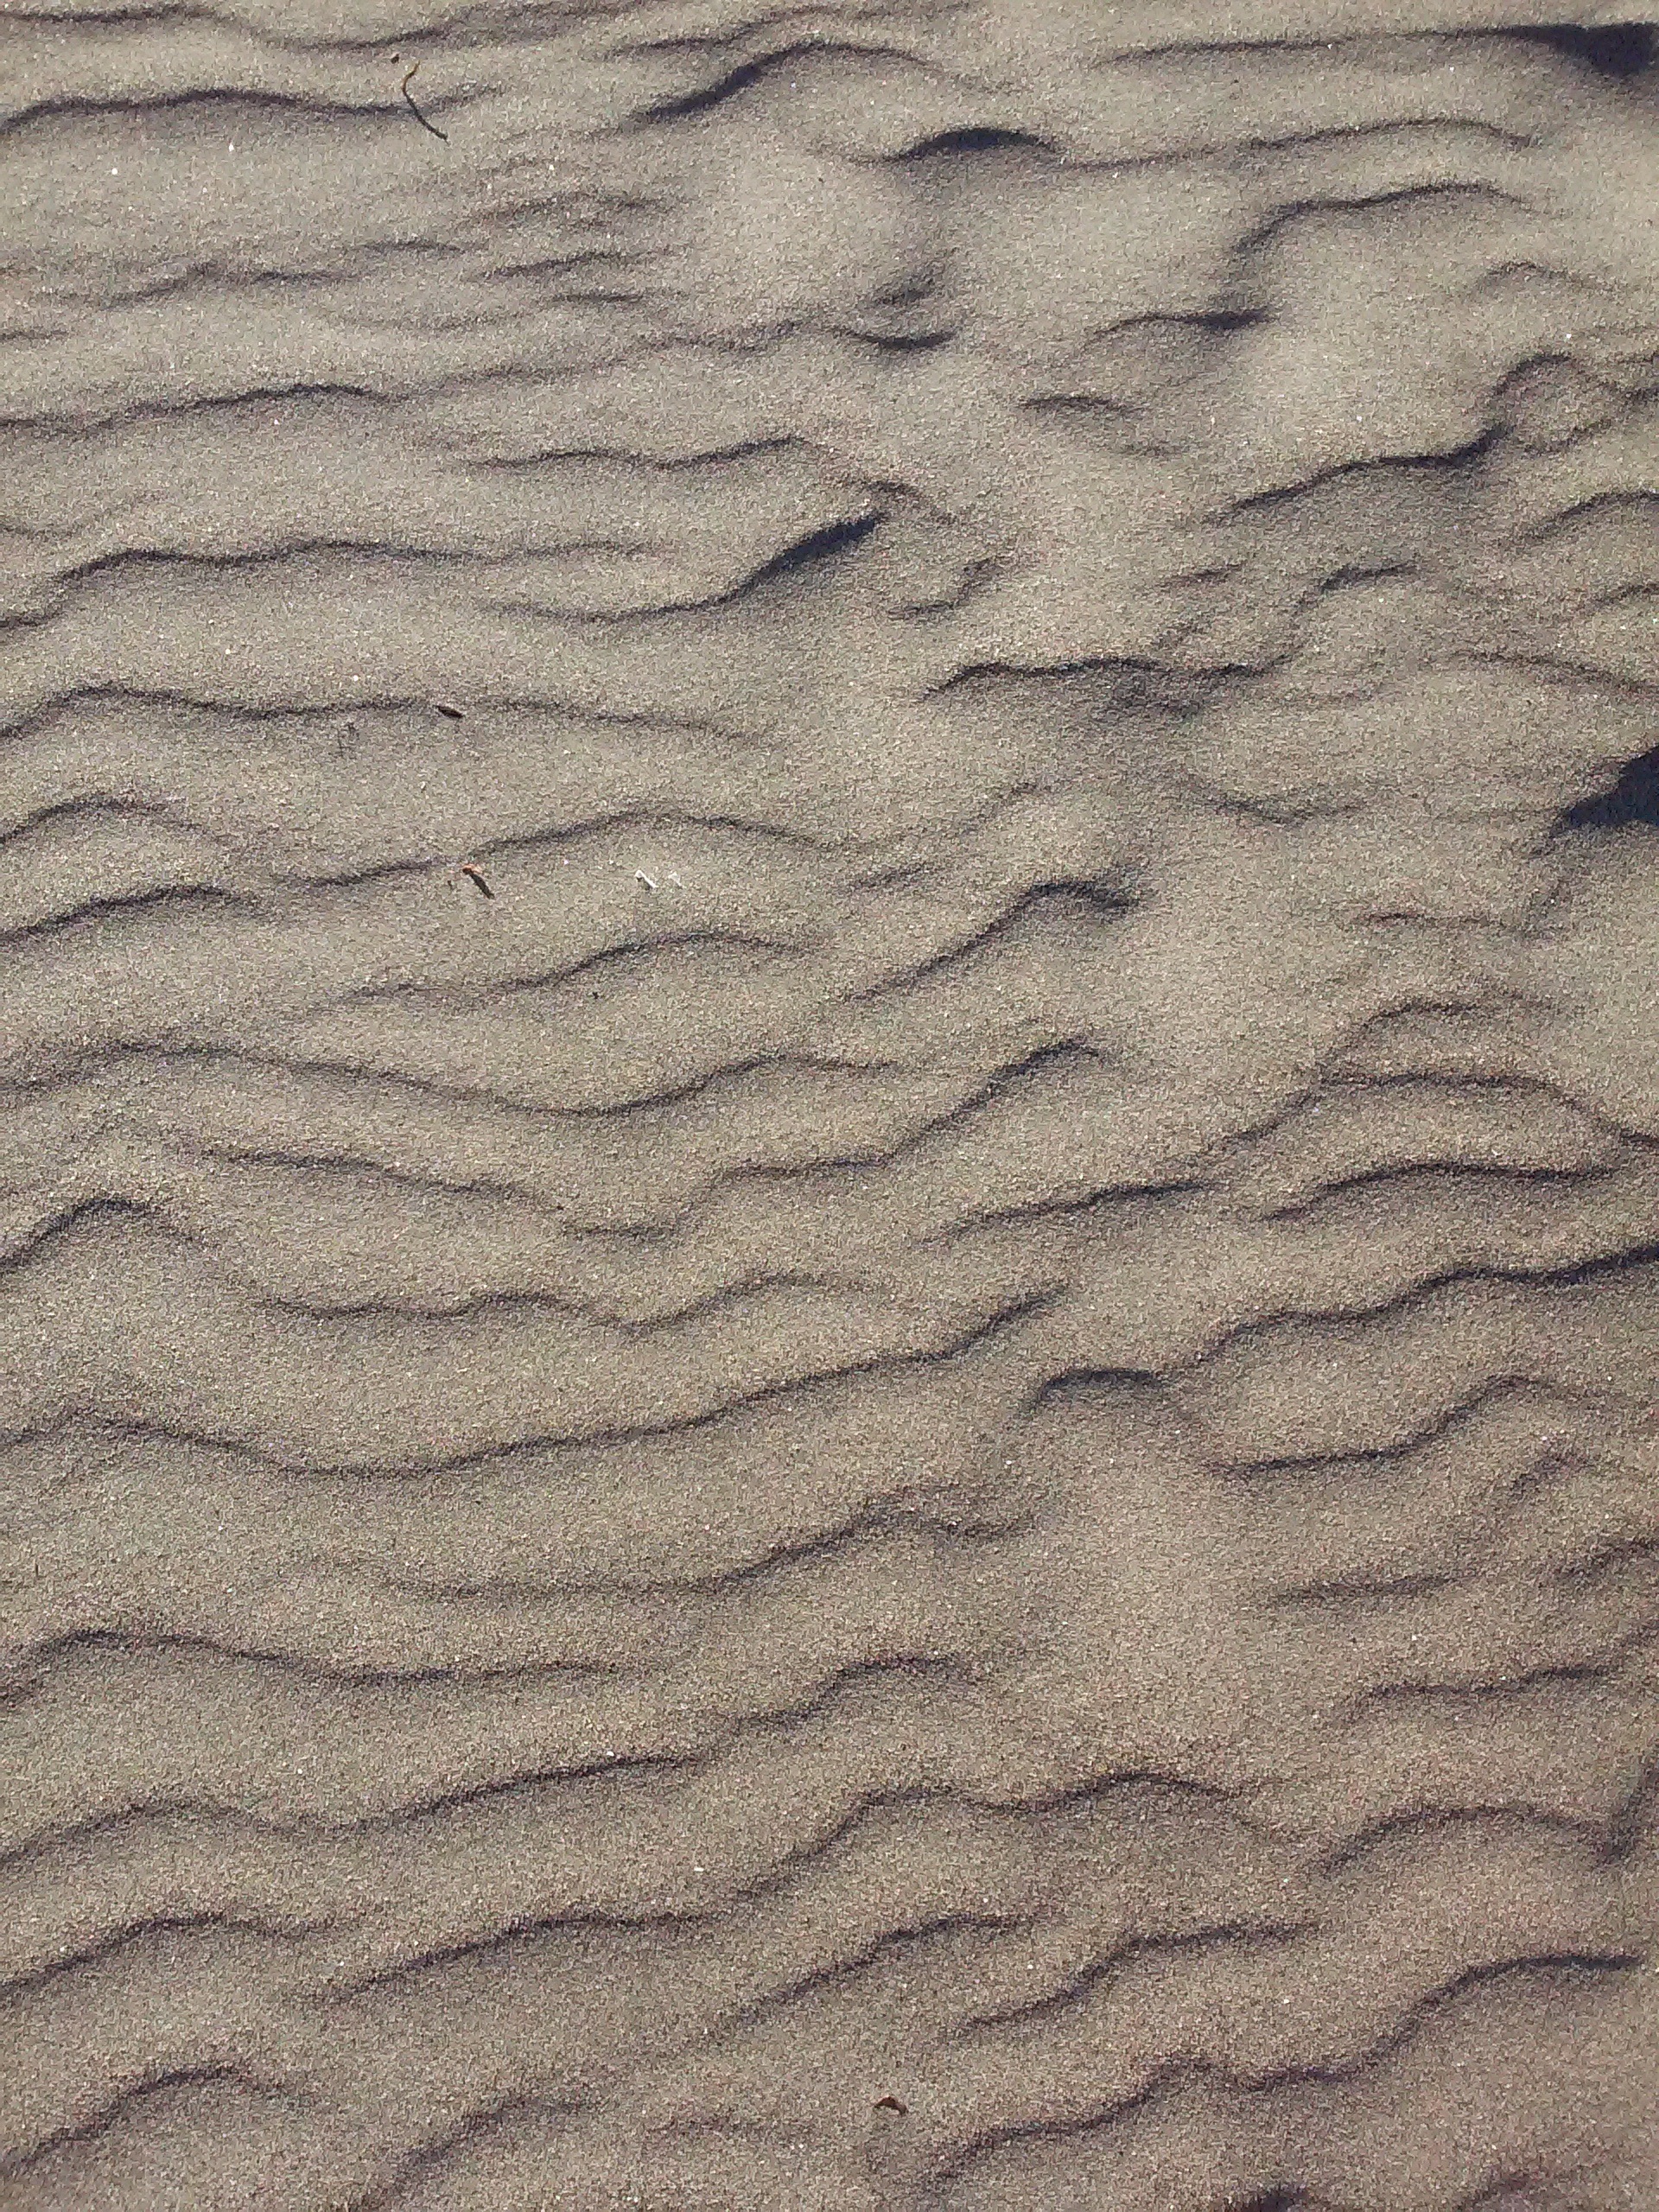
sea, sand, wood, texture, floor, time, soil, material, eternity, plaster, flooring